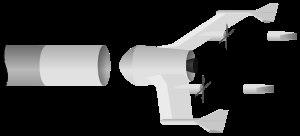
Adeline est un projet de fusée réutilisable annoncé le 8 juin 2015 par le constructeur aéronautique européen Airbus Defence & Space.
Un lanceur réutilisable est un lanceur utilisé pour placer en orbite un engin spatial et qui peut être réutilisé en totalité ou en partie après son retour sur Terre. Depuis le début de l'ère spatiale, les fusées mises en œuvre pour placer en orbite des engins sont perdues après leur lancement car leur récupération pour un usage ultérieur soulève de nombreux problèmes. À la fin des années 1960, la NASA tente d'abaisser les coûts de lancement en développant un système de lancement partiellement réutilisable, la navette spatiale américaine. Mais celle-ci s'avère en définitive beaucoup plus coûteuse que les lanceurs classiques. Par la suite de nombreuses études sont menées, en particulier aux États-Unis, autour du concept de lanceur orbital monoétage mais ces projets n'aboutissent pas car les technologies nécessaires dans des domaines clés comme la propulsion et la conception de structures légères ne sont pas disponibles. En 2015, seule la version réutilisable du Falcon 9, ayant recours à des technologies plus classiques a atteint une phase d'expérimentation en grandeur réelle mais ses avantages financiers restent à évaluer.